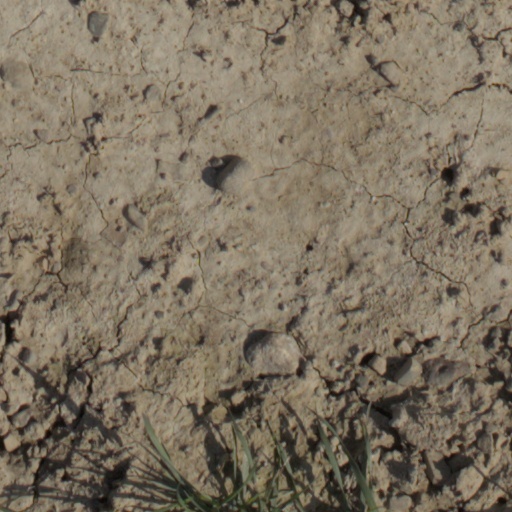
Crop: wheat